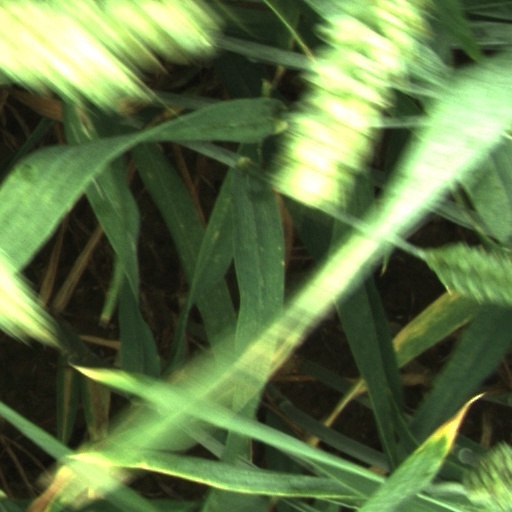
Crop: wheat